Origin of water on Earth

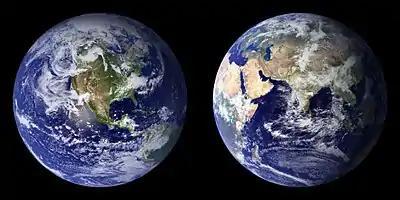
Water covers about 71% of Earth's surface.

The origin of water on Earth is the subject of a body of research in the fields of planetary science, astronomy, and astrobiology. Earth is unique among the rocky planets in the Solar System in having oceans of liquid water on its surface. Liquid water, which is necessary for all known forms of life, continues to exist on the surface of Earth because the planet is at a far enough distance (known as the habitable zone) from the Sun that it does not lose its water, but not so far that low temperatures cause all water on the planet to freeze.